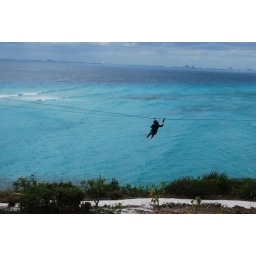
Some random person doing a zip line over the water